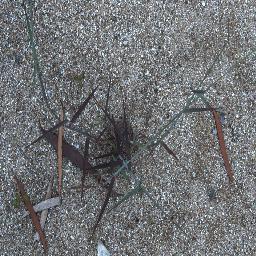
Label: negative